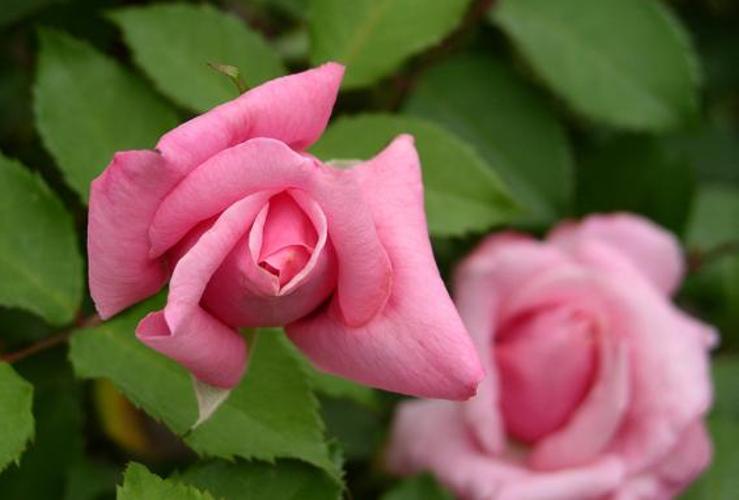
Label: rose